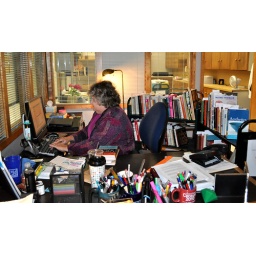
Ramona McKeown trapped in her office unawares by book carts in Moody Memorial Library.Photo by Allyson Riley